Álvaro Medrán

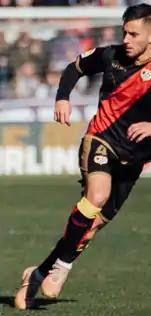
Medrán with Rayo Vallecano in 2019

Álvaro Medrán Just (born 15 March 1994) is a Spanish professional footballer who plays for Saudi Pro League club Al-Ettifaq as a midfielder.